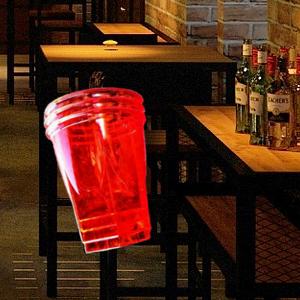
Label: cups